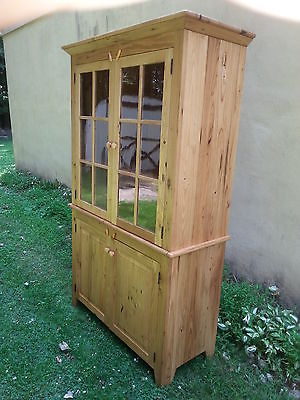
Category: cabinet